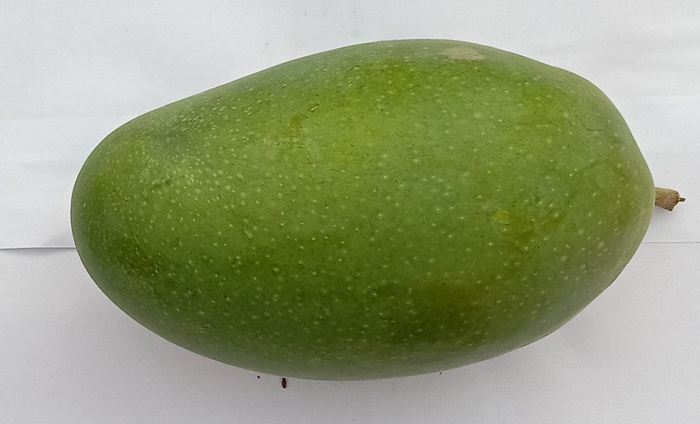
Mango variety: Dosehri